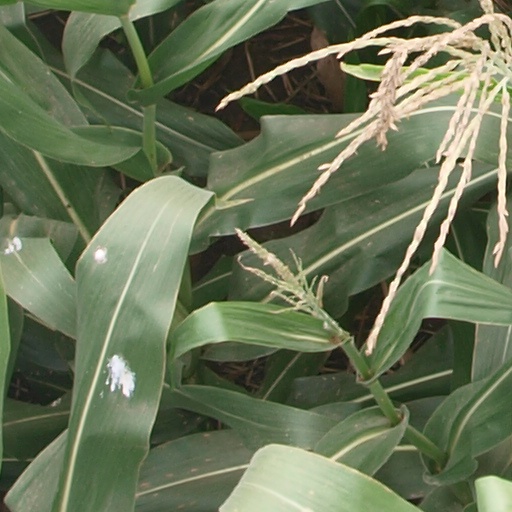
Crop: maize; corn